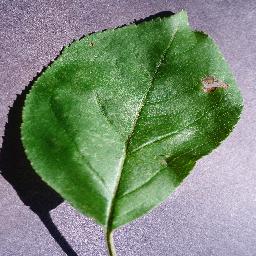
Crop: apple
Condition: black_rot